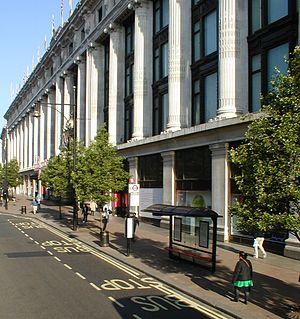
Selfridges
Selfridges på Oxford Street i London.
Selfridges, også kendt som Selfridges & Co., er en kæde af luksus stormagasiner i Storbritannien, der blev grundlagt Harry Gordon Selfridge. Flagskibsbutikken, der ligger i Oxford Street i London, er den næststørste butik i Storbritannien og åbnede den 15. marts 1909. Andre Selfridges stormagasiner åbnede i Trafford Centre; Exchange Square i Manchester; og i Bullring, Birmingham.